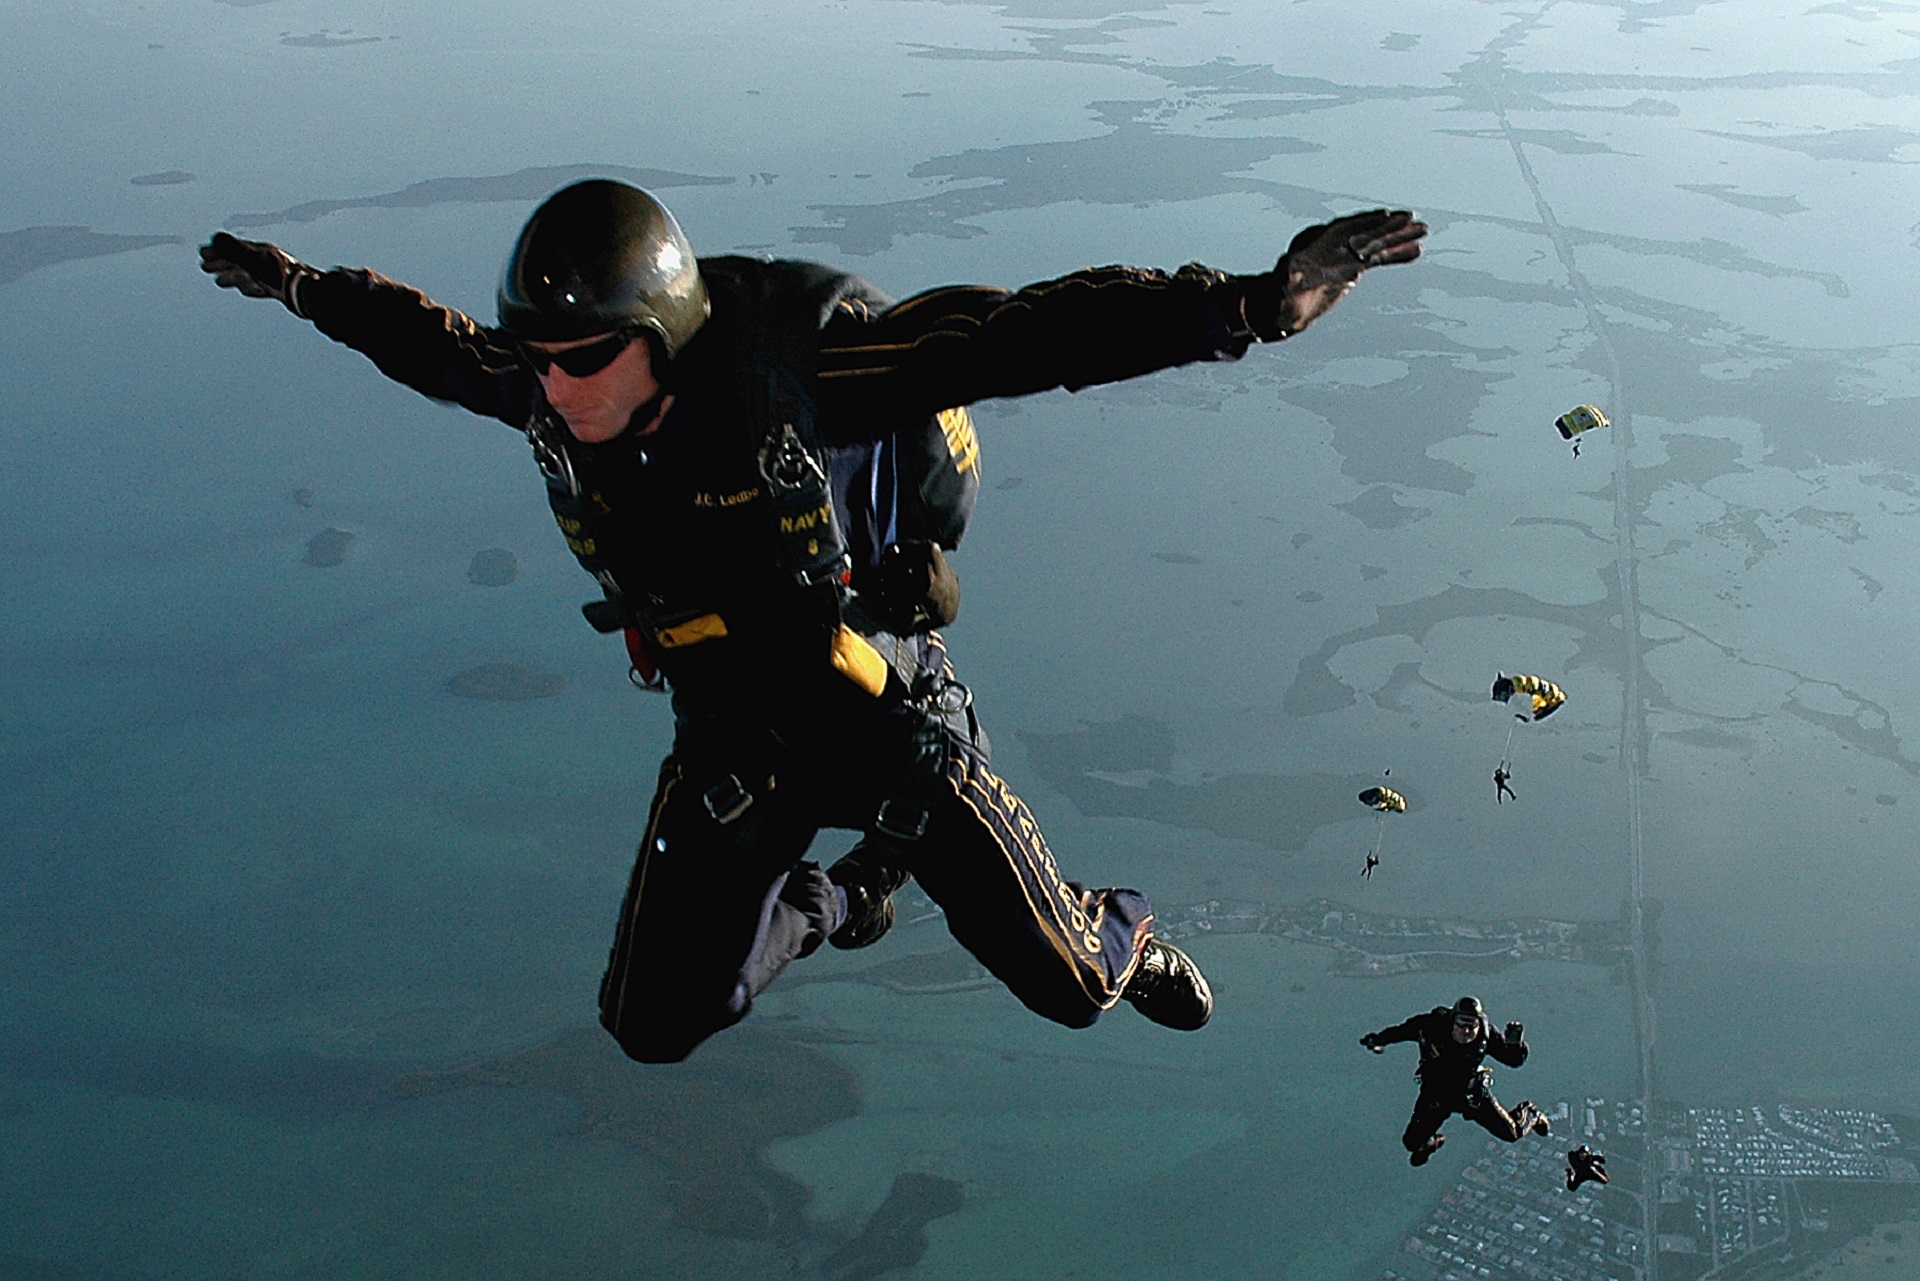
people, sky, jump, airplane, military, high, flight, training, extreme sport, parachute, falling, skydiving, team, sports, seals, navy, stunts, parachuting, air sports, free fall, windsports, marine biology, leap frogs